Abdul Hafeez Kardar

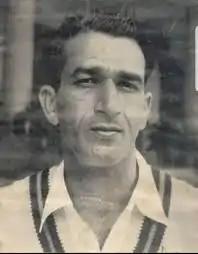
A.H. Kardar

Abdul Hafeez Kardar PP, HI (17 January 1925 – 21 April 1996) was a Pakistani cricketer, politician, and diplomat. He was the first captain of the Pakistan cricket team and one of only three players to have played Test cricket for both India and Pakistan. Known as "The Skipper," Kardar led the Pakistan cricket team in its first 23 Test matches, spanning from 1952 to 1958, and later became the nation's foremost cricket administrator.